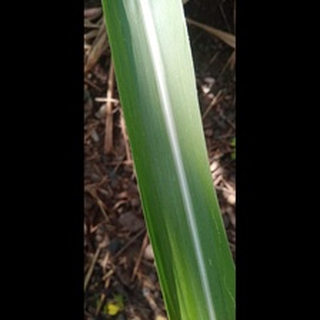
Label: healthy_sugarcane